Flathead County, Montana

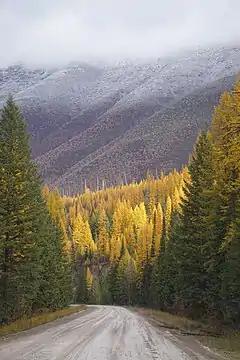
The North Fork Road in Flathead County.

As of the 2010 census, there were 90,928 people, 37,504 households, and 24,817 families living in the county. The population density was . There were 46,963 housing units at an average density of . The racial makeup of the county was 95.5% white, 1.1% American Indian, 0.6% Asian, 0.2% black or African American, 0.1% Pacific islander, 0.4% from other races, and 2.1% from two or more races. Those of Hispanic or Latino origin made up 2.3% of the population. In terms of ancestry, 28.1% were German, 15.0% were English, 14.8% were Irish, 9.3% were Norwegian, and 4.6% were American.